Mutdapilly State School

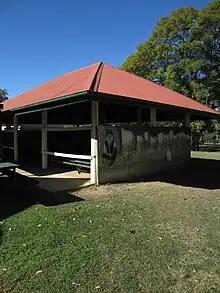
Playshed, 2014

The grounds of Normanby school included outdoor play areas and structures. The Queensland education system recognised the importance of play in the school curriculum and, as well as classrooms, they provided plans for playsheds, free-standing shelters that provided covered play space and were often used for unofficial teaching space when needed. They were timber-framed structures, generally open on all sides although were sometimes partially enclosed with timber boards or corrugated galvanised iron sheets. The hipped (or less frequently, gabled) roofs were clad with timber shingles or corrugated iron and they had an earth or decomposed granite floor. Fixed timber seating ran between the perimeter posts. Playsheds were a typical addition to state schools across Queensland between s and the 1950s. They were built to standard designs that ranged in size relative to student numbers. School sites were typically cleared of all vegetation and the provision of all-weather outdoor space was needed.